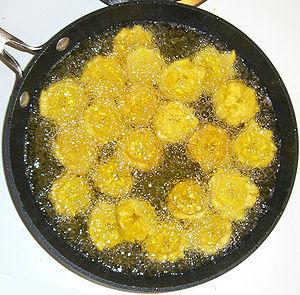
Une friture de plantains dans de l'huile de maïs. Source: Photo taken by dozenist on October 28, 2006.
La cuisine nigérienne est le reflet de nombreuses cuisines traditionnelles africaines. Elle utilise une quantité importante d'épices dans les plats. La viande grillée, les légumes de saison, les salades et diverses sauces sont certains des aliments consommés.